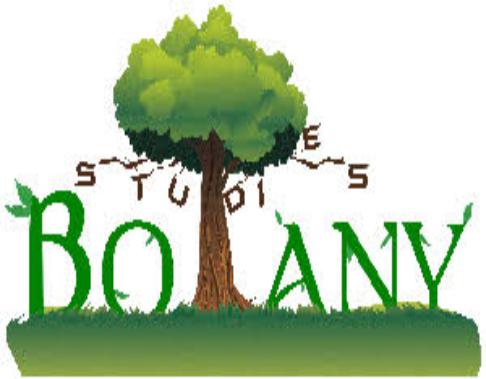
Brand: Botany
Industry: Others